Mikoyan-Gurevich MiG-17

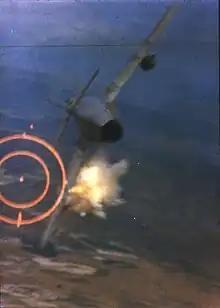
An F-105D shoots down a MiG-17 during the Vietnam War, 1967.

American fighter-bombers had been in theatre flying combat sorties since 1961, and the U.S. had many experienced pilots from the Korean War and World War II, such as World War II veteran Robin Olds. Untried MiGs and pilots of the VPAF would be pitted against some of the most combat experienced airmen of the U.S. Air Force (USAF) and U.S. Navy. On 3 April 1965 six MiGs took off from Noi Bai Air Base in two groups of two and four respectively, with the first acting as bait and the second being the shooters. Their target were U.S. Navy aircraft supporting an USAF 80-aircraft strike package trying to knock out the Thanh Hóa Bridge. The MiG-17 leader, Lt. Pham Ngoc Lan, attacked a group of Vought F-8 Crusaders of VF-211 from and damaged an F-8E flown by Lt. Cdr. Spence Thomas, who managed to land the aircraft at Da Nang Air Base. A second F-8 was claimed by his wingman Phan Van Tuc, but this is not corroborated by USN loss listings.